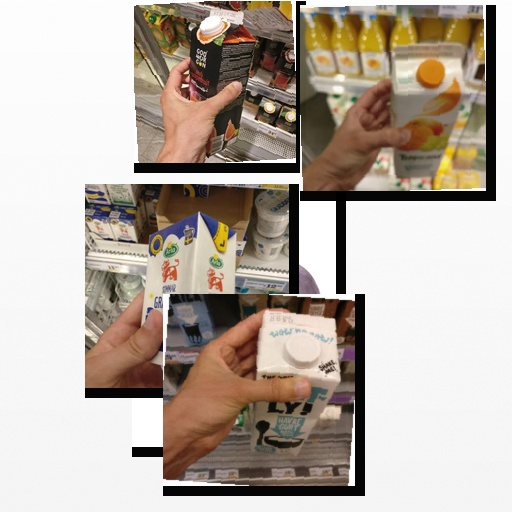
Food items: fig, mandarin_juice, grapefruit_juice, oatghurt, sour_cream